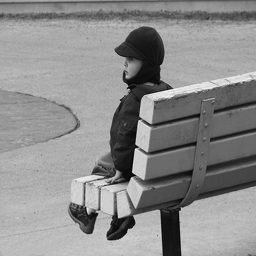
A young child sitting on top of a bench.
A little boy that is sitting on a bench.
The little boys feet are high above the pavement.
A boy sits on a bench by a sidewalk.
A young child sitting on a bench by himself.